Abel Beach

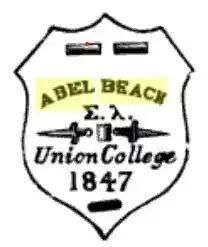
Woodblock print of the back side of Beach's Theta Delta Chi badge

Beach was born in Groton, New York in 1829. In 1846, he enrolled in Union College in Schenectady, New York his sophomore year. His classmates at Union included Chester A. Aurthur and Daniel Butterfield.